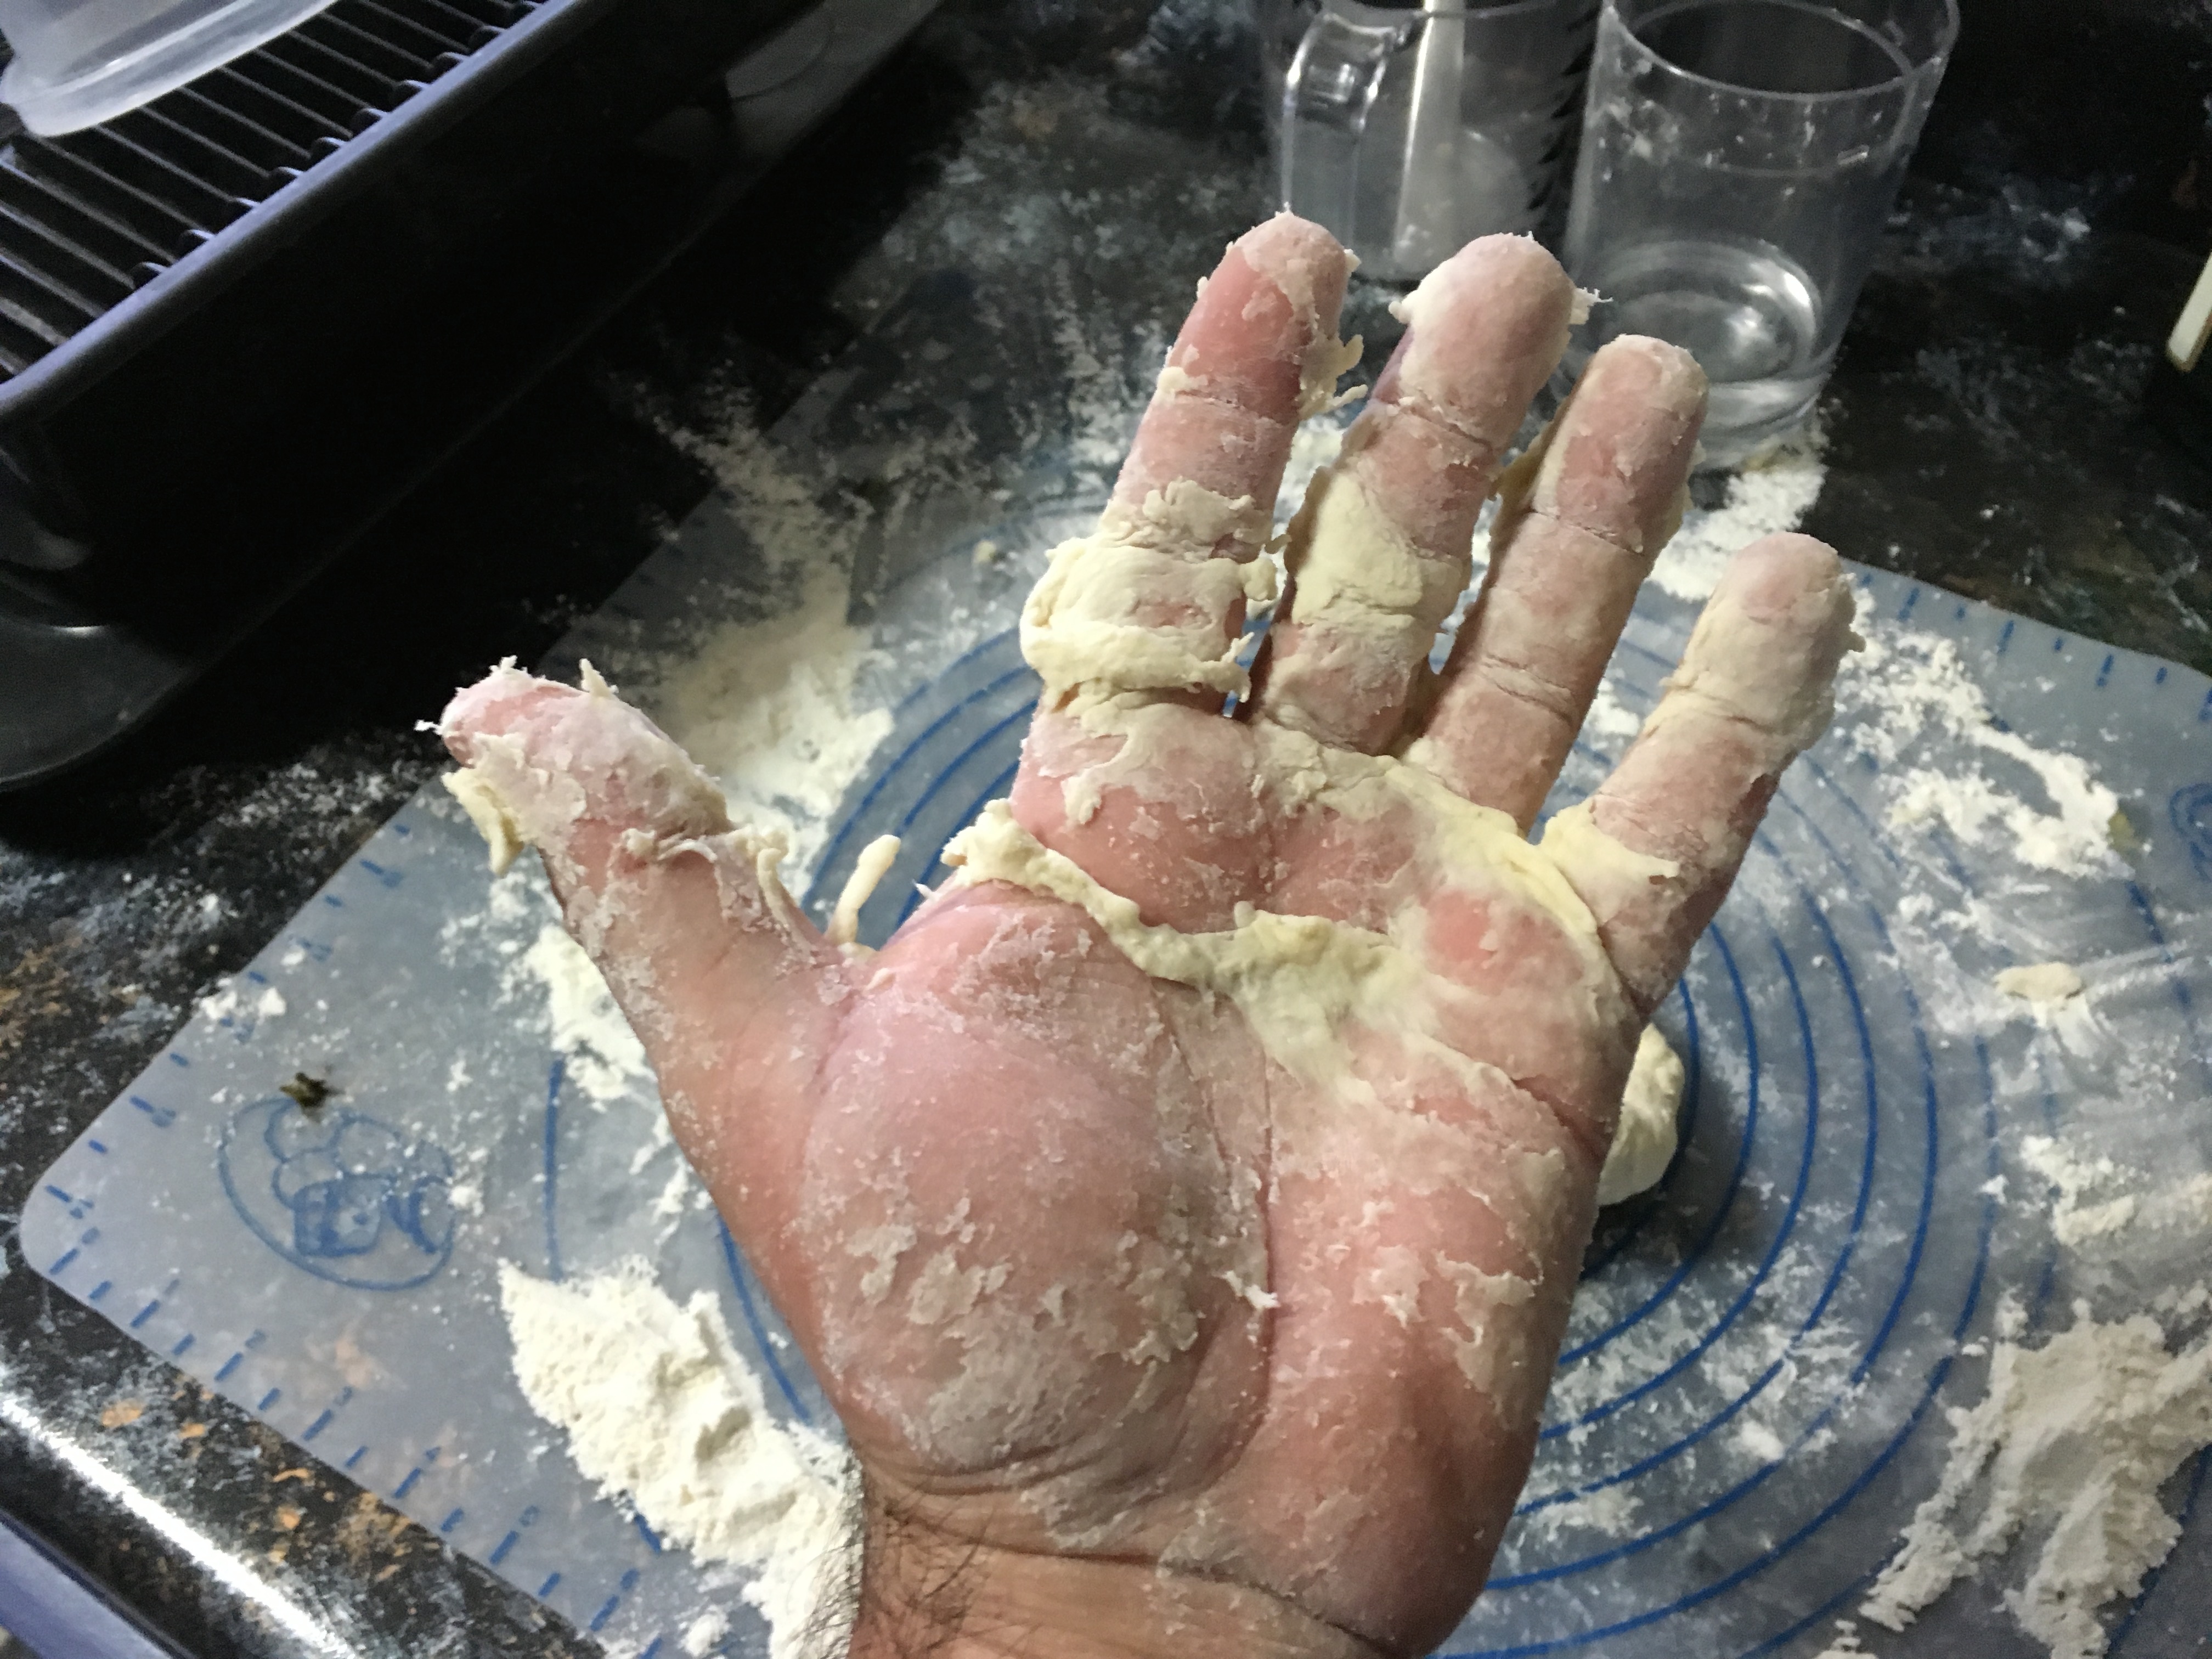
hand, leg, food, meat, human body